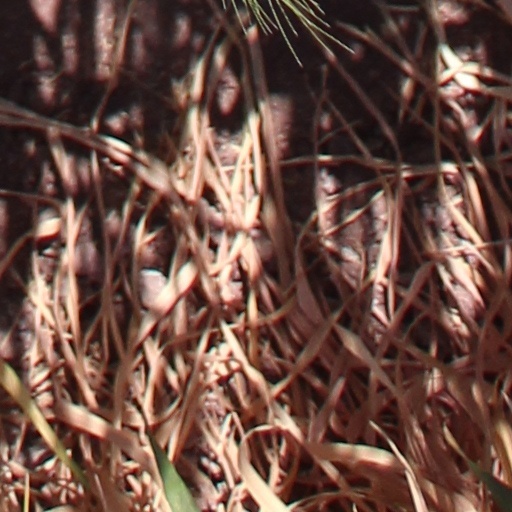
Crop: wheat